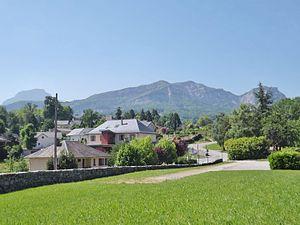
Vue du centre du village de la commune de Montagnole, au pied du massif de la Chartreuse, sur les hauteurs de Chambéry, en Savoie.
Montagnole est une commune française située dans le département de la Savoie, en région Auvergne-Rhône-Alpes.